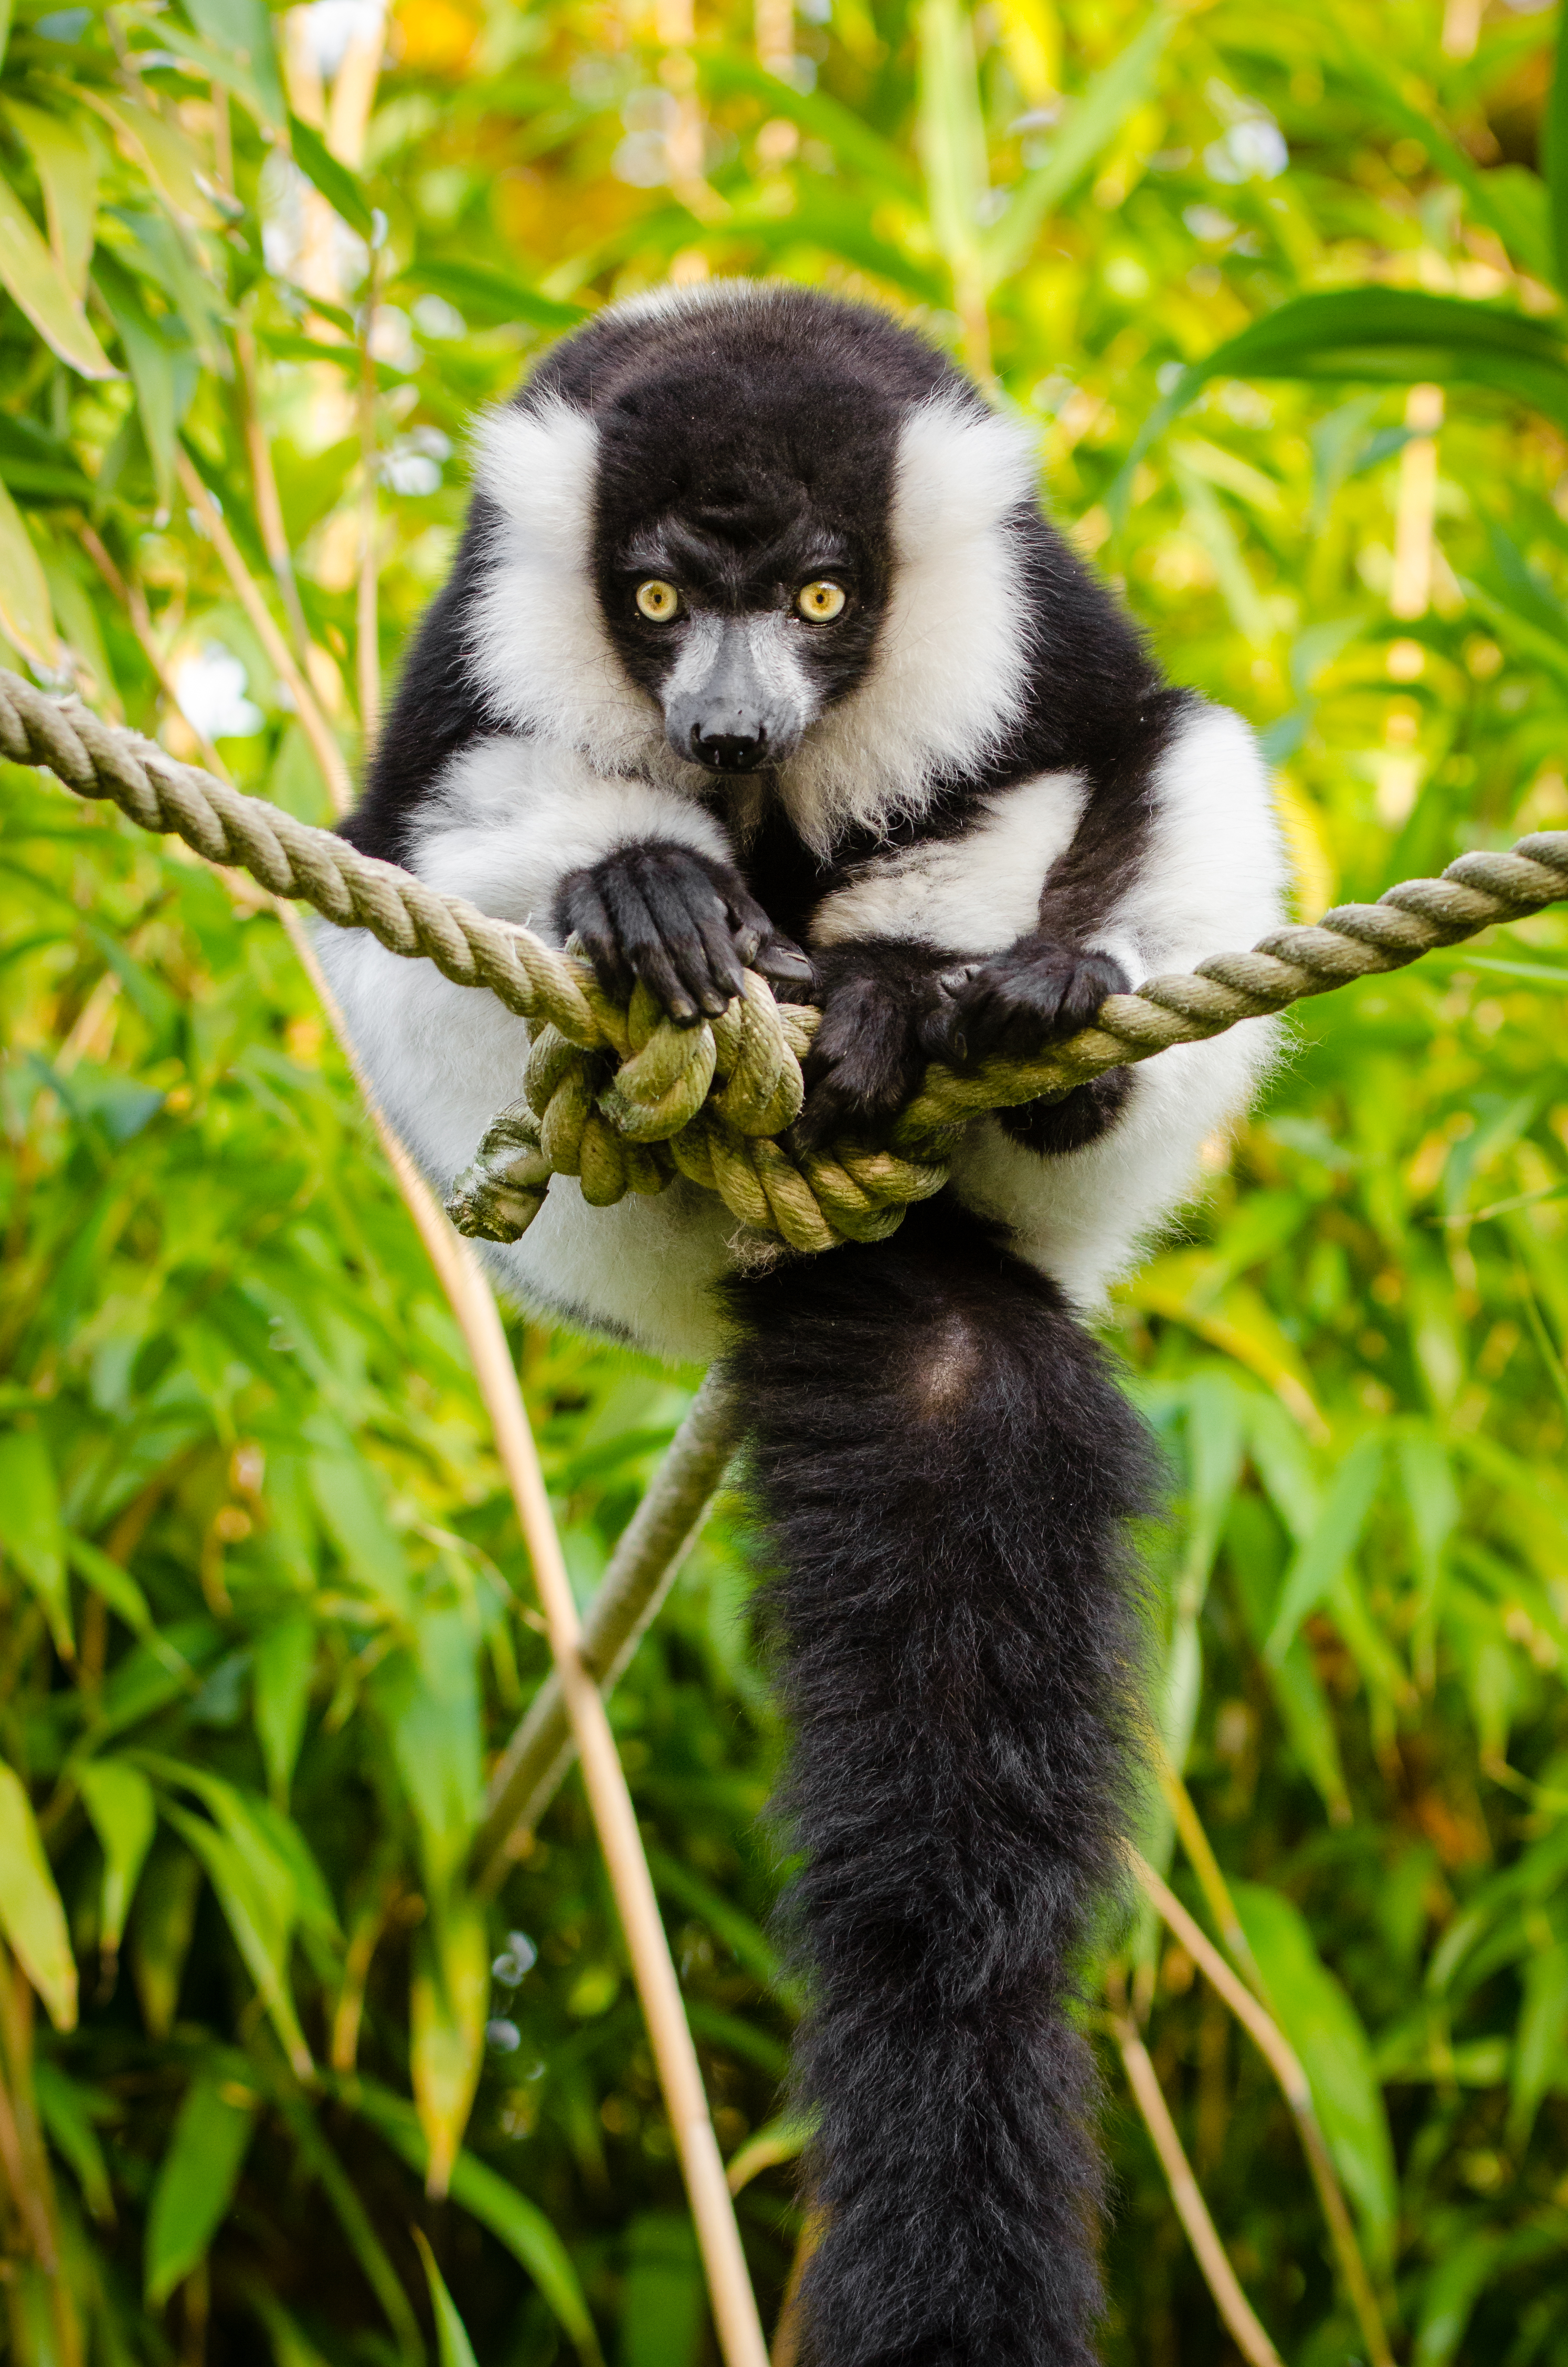
branch, wildlife, beak, mammal, fauna, primate, gibbon, vertebrate, lemur, new world monkey